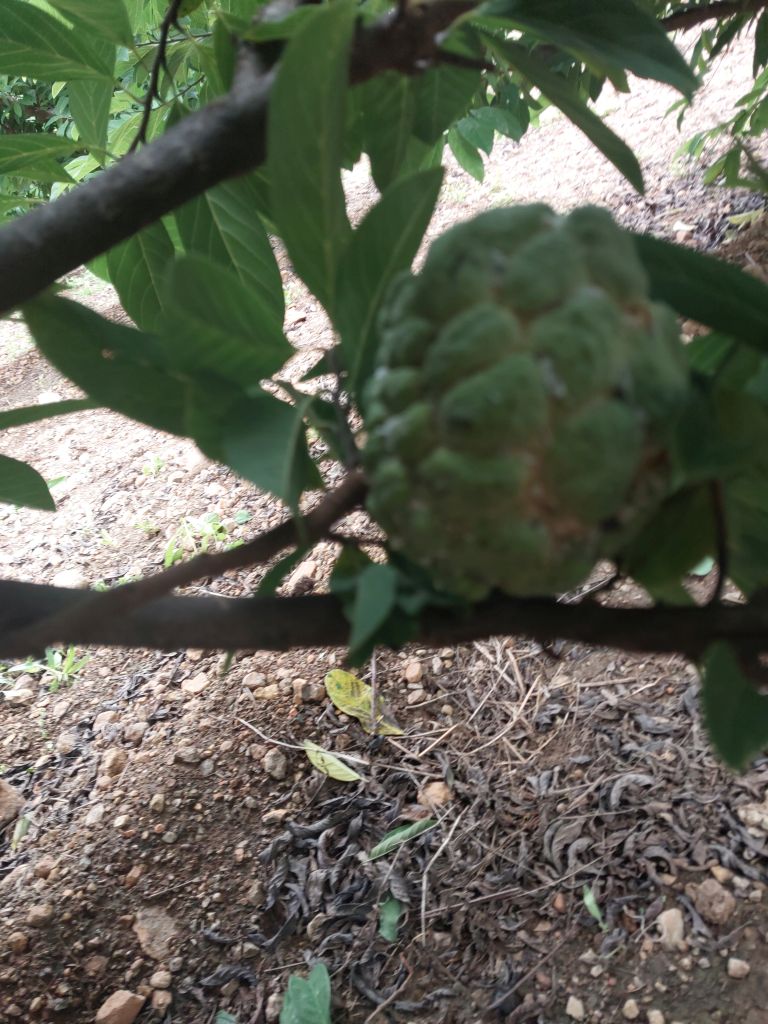
Disease label: Mealy Bug